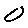
Label: 0